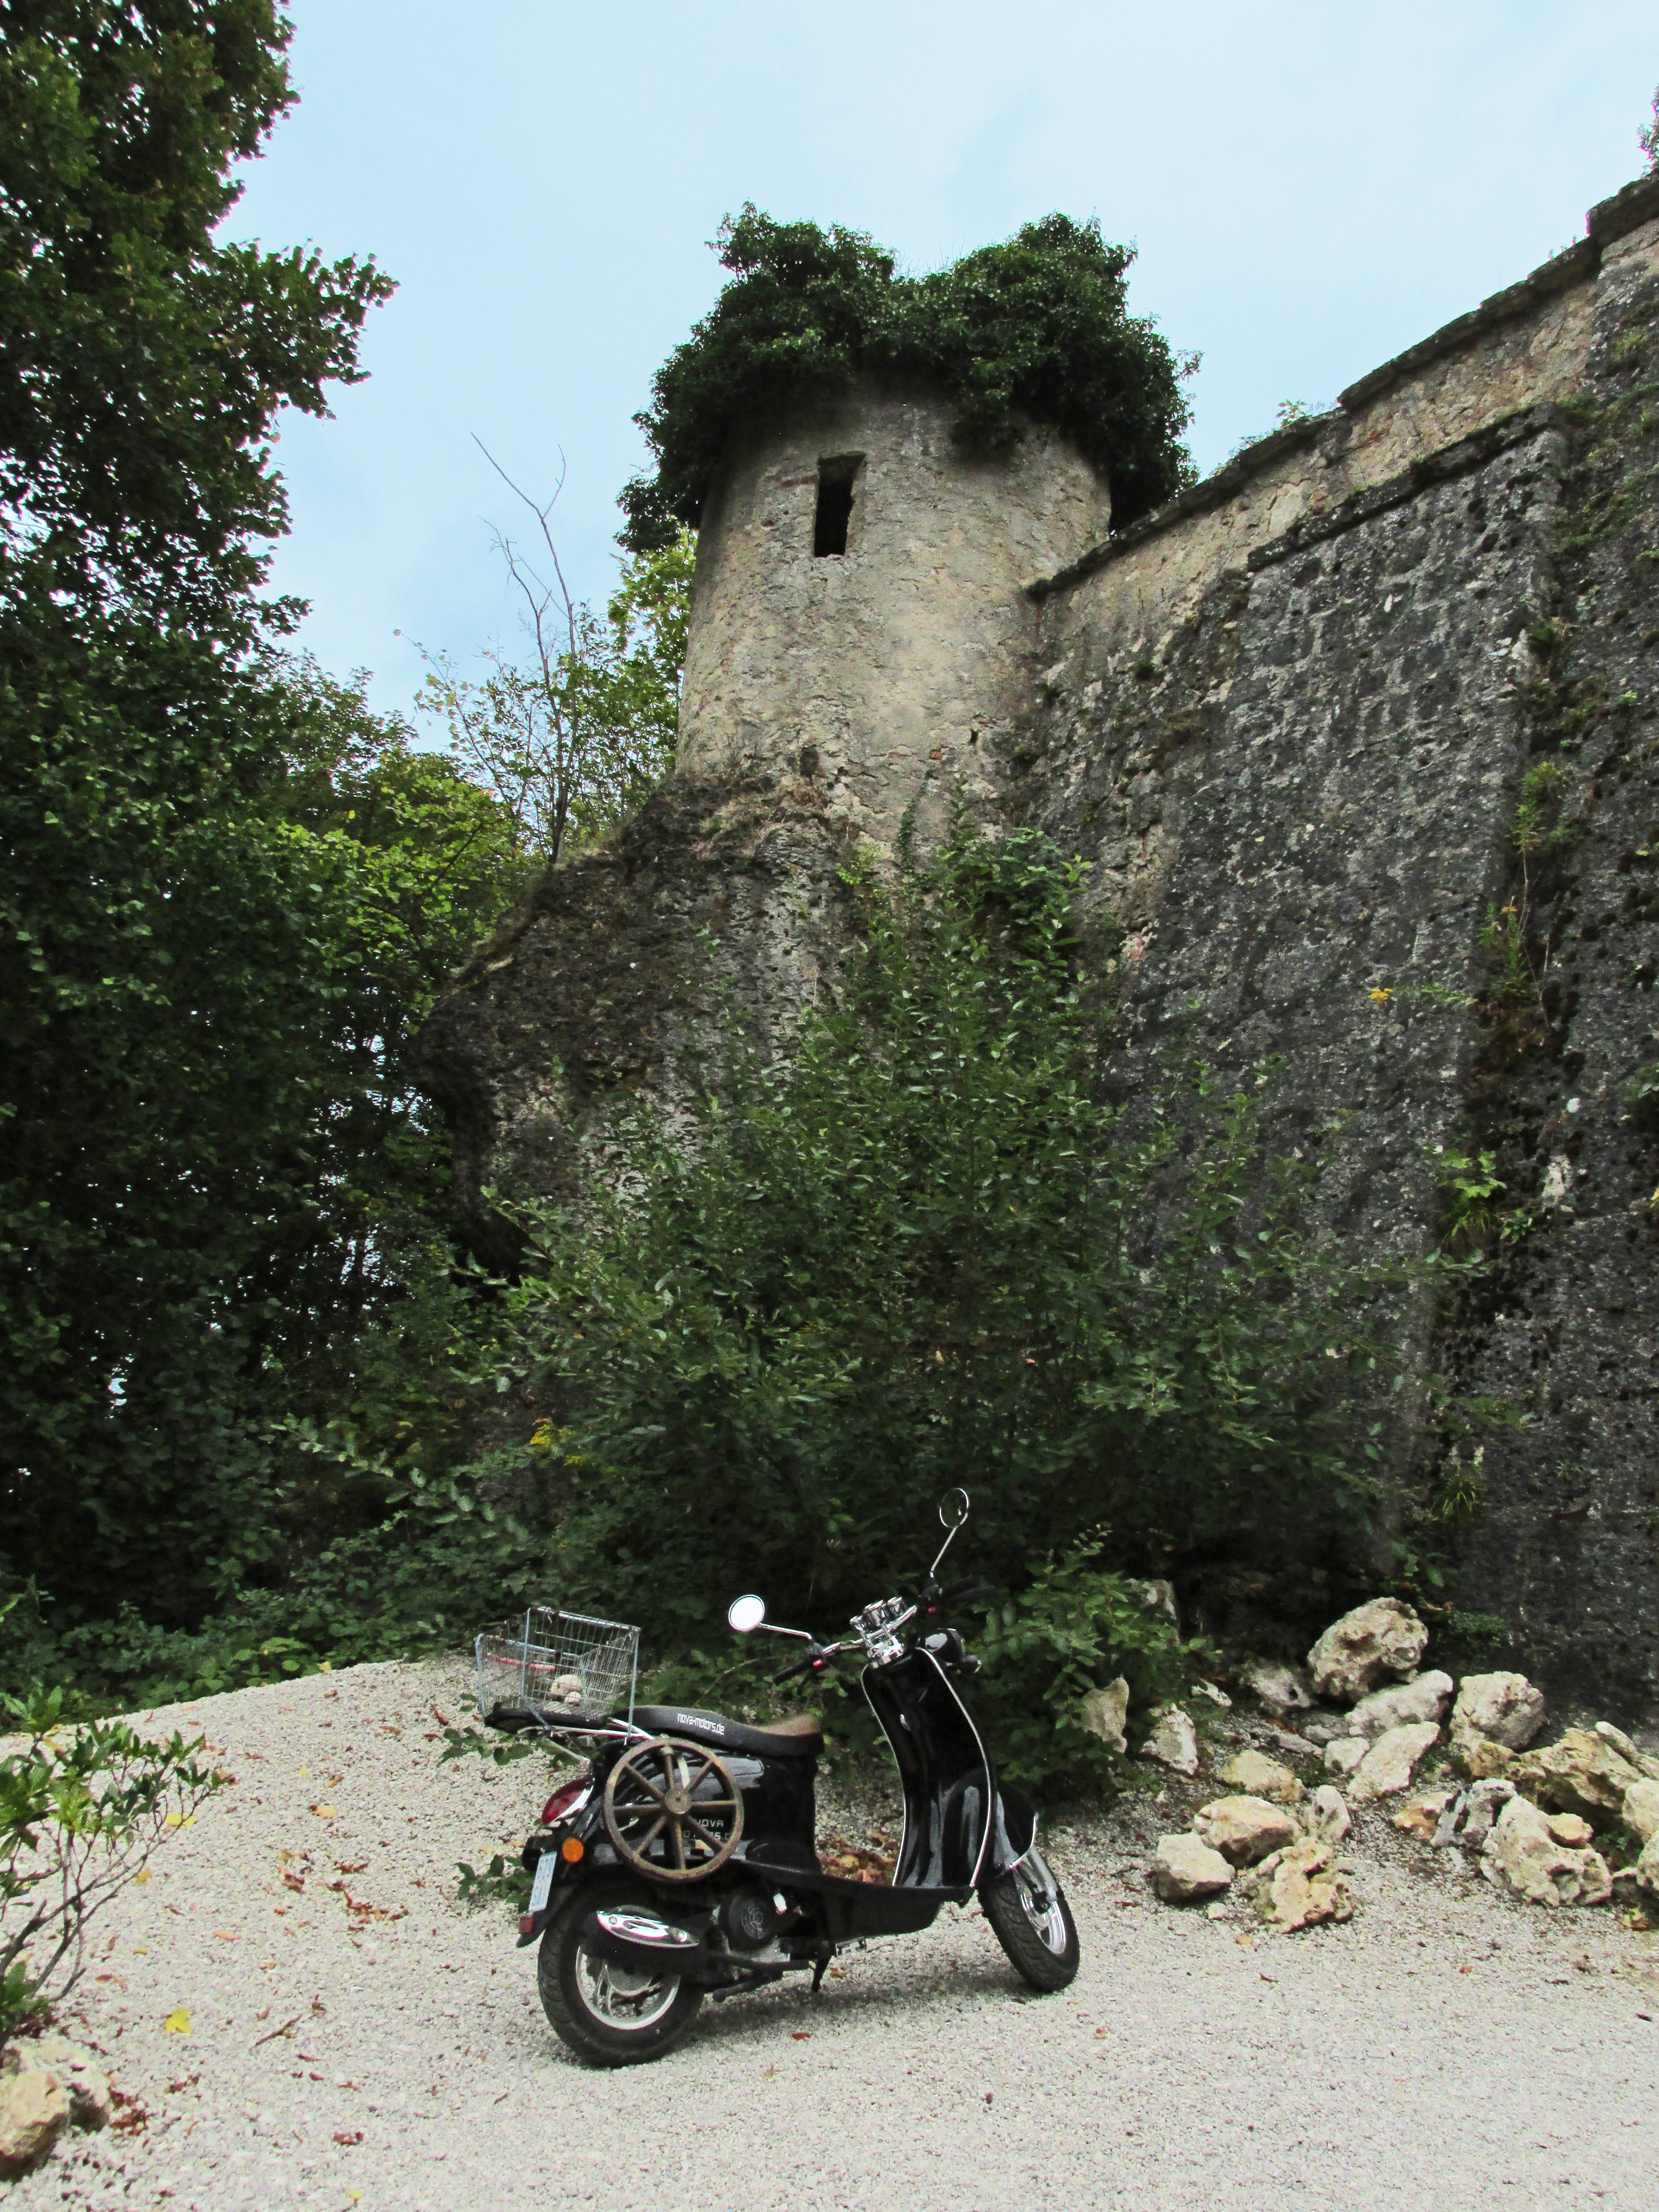
village, vehicle, motorcycle, castle, terrain, ruins, historically, middle ages, rural area, franconian switzerland, spare wheel, g weinstein